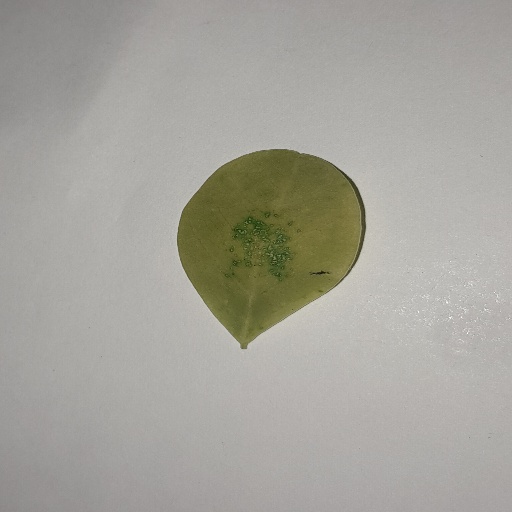
Species: Sojina
Leaf condition: Yellow Leaf